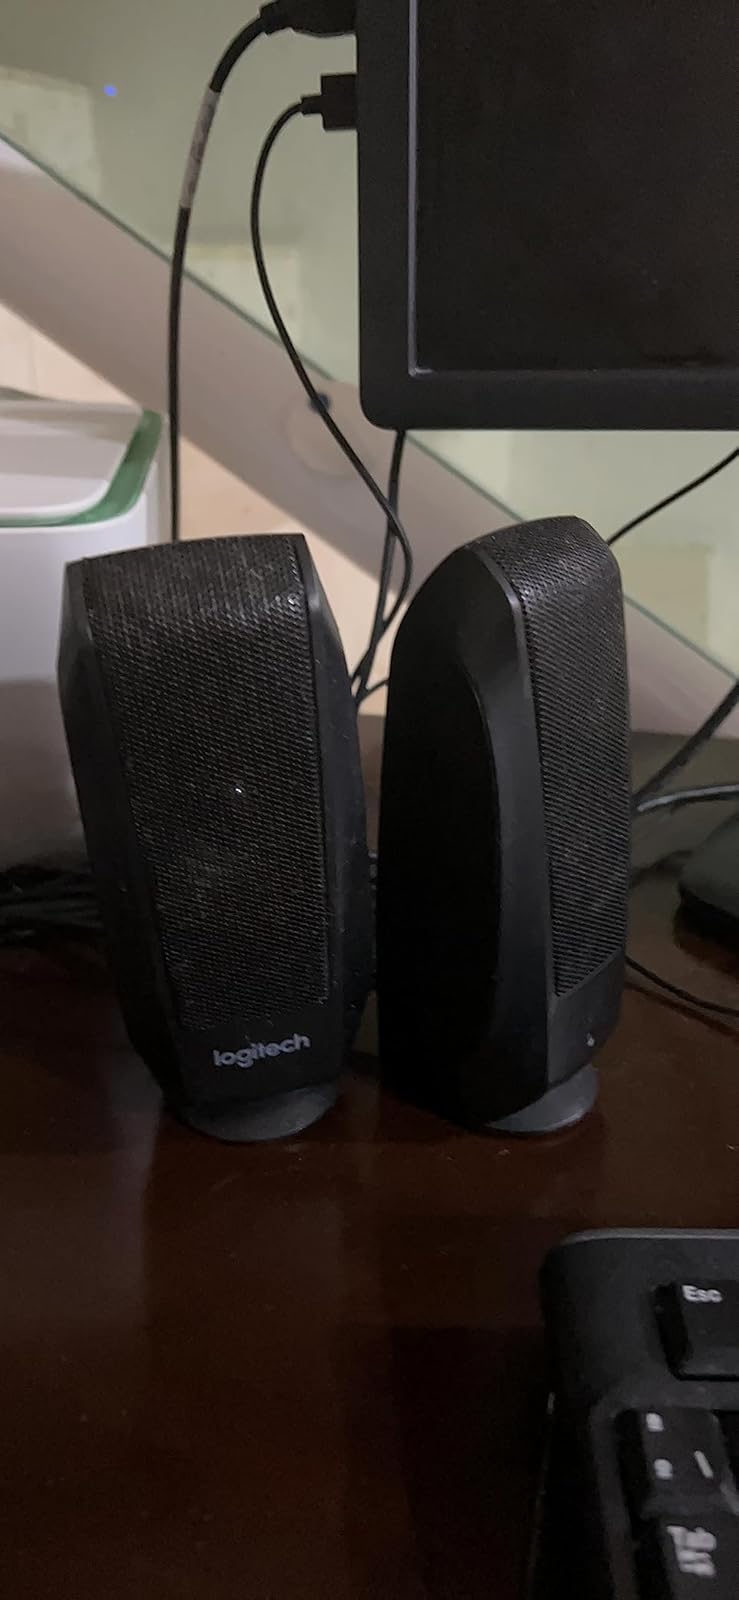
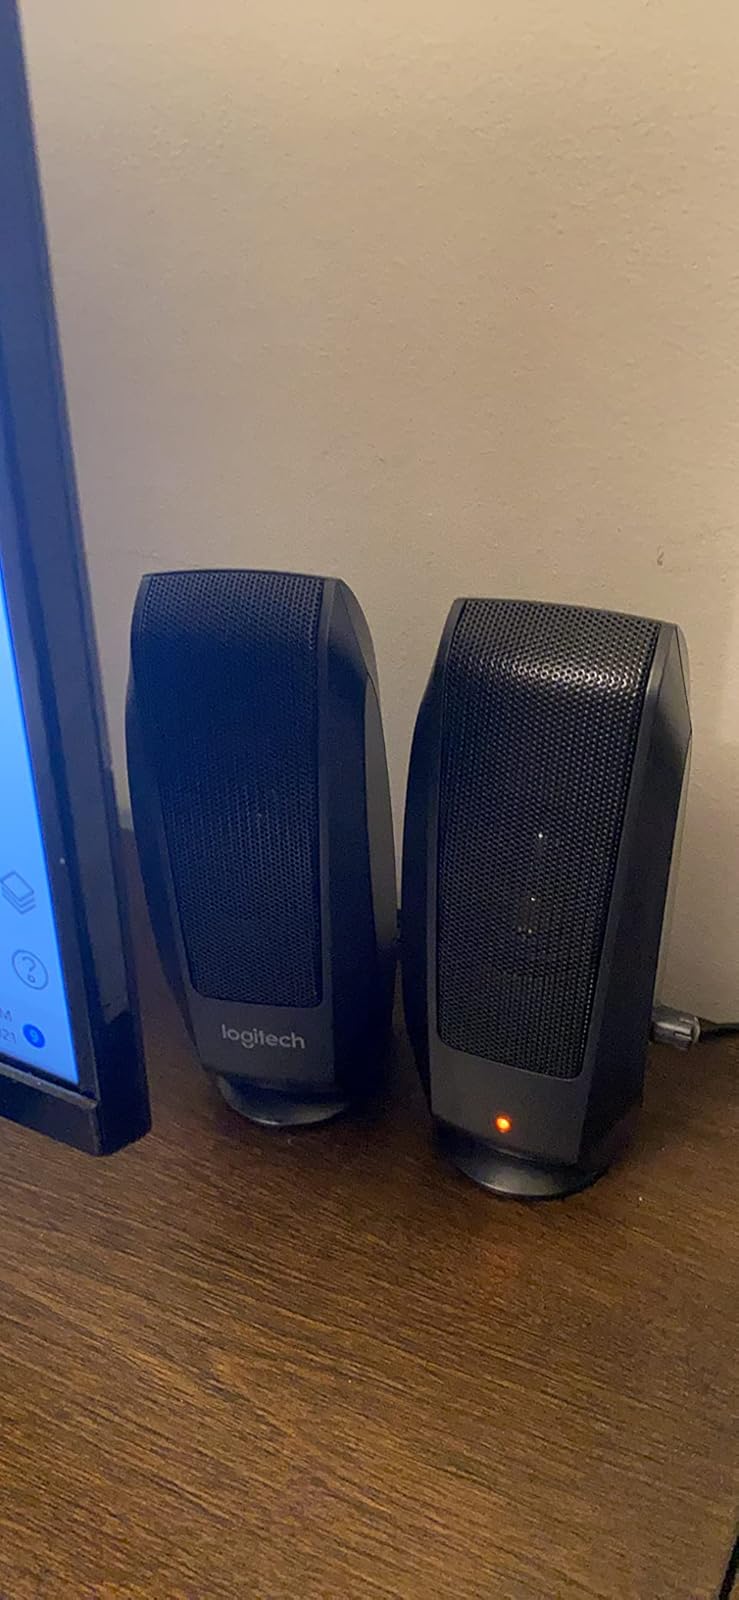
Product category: speaker
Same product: yes